Fluorine

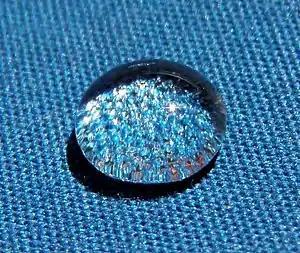
Fluorosurfactant-treated fabrics are often hydrophobic.

About 180,000 metric tons of fluoropolymers were produced in 2006 and 2007, generating over $3.5 billion revenue per year. The global market was estimated at just under $6 billion in 2011. Fluoropolymers can only be formed by polymerizing free radicals.